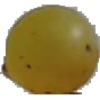
Label: Grape White 3